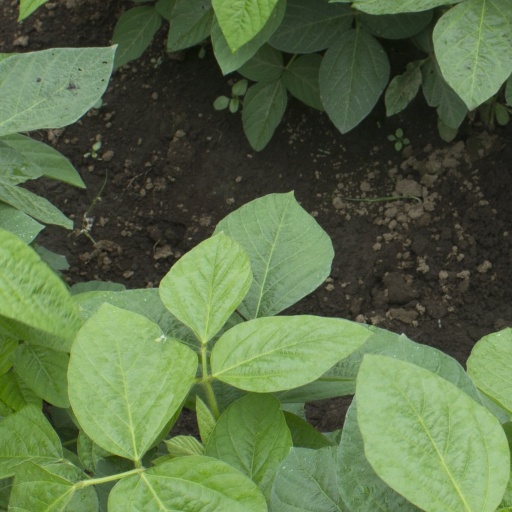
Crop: soybean